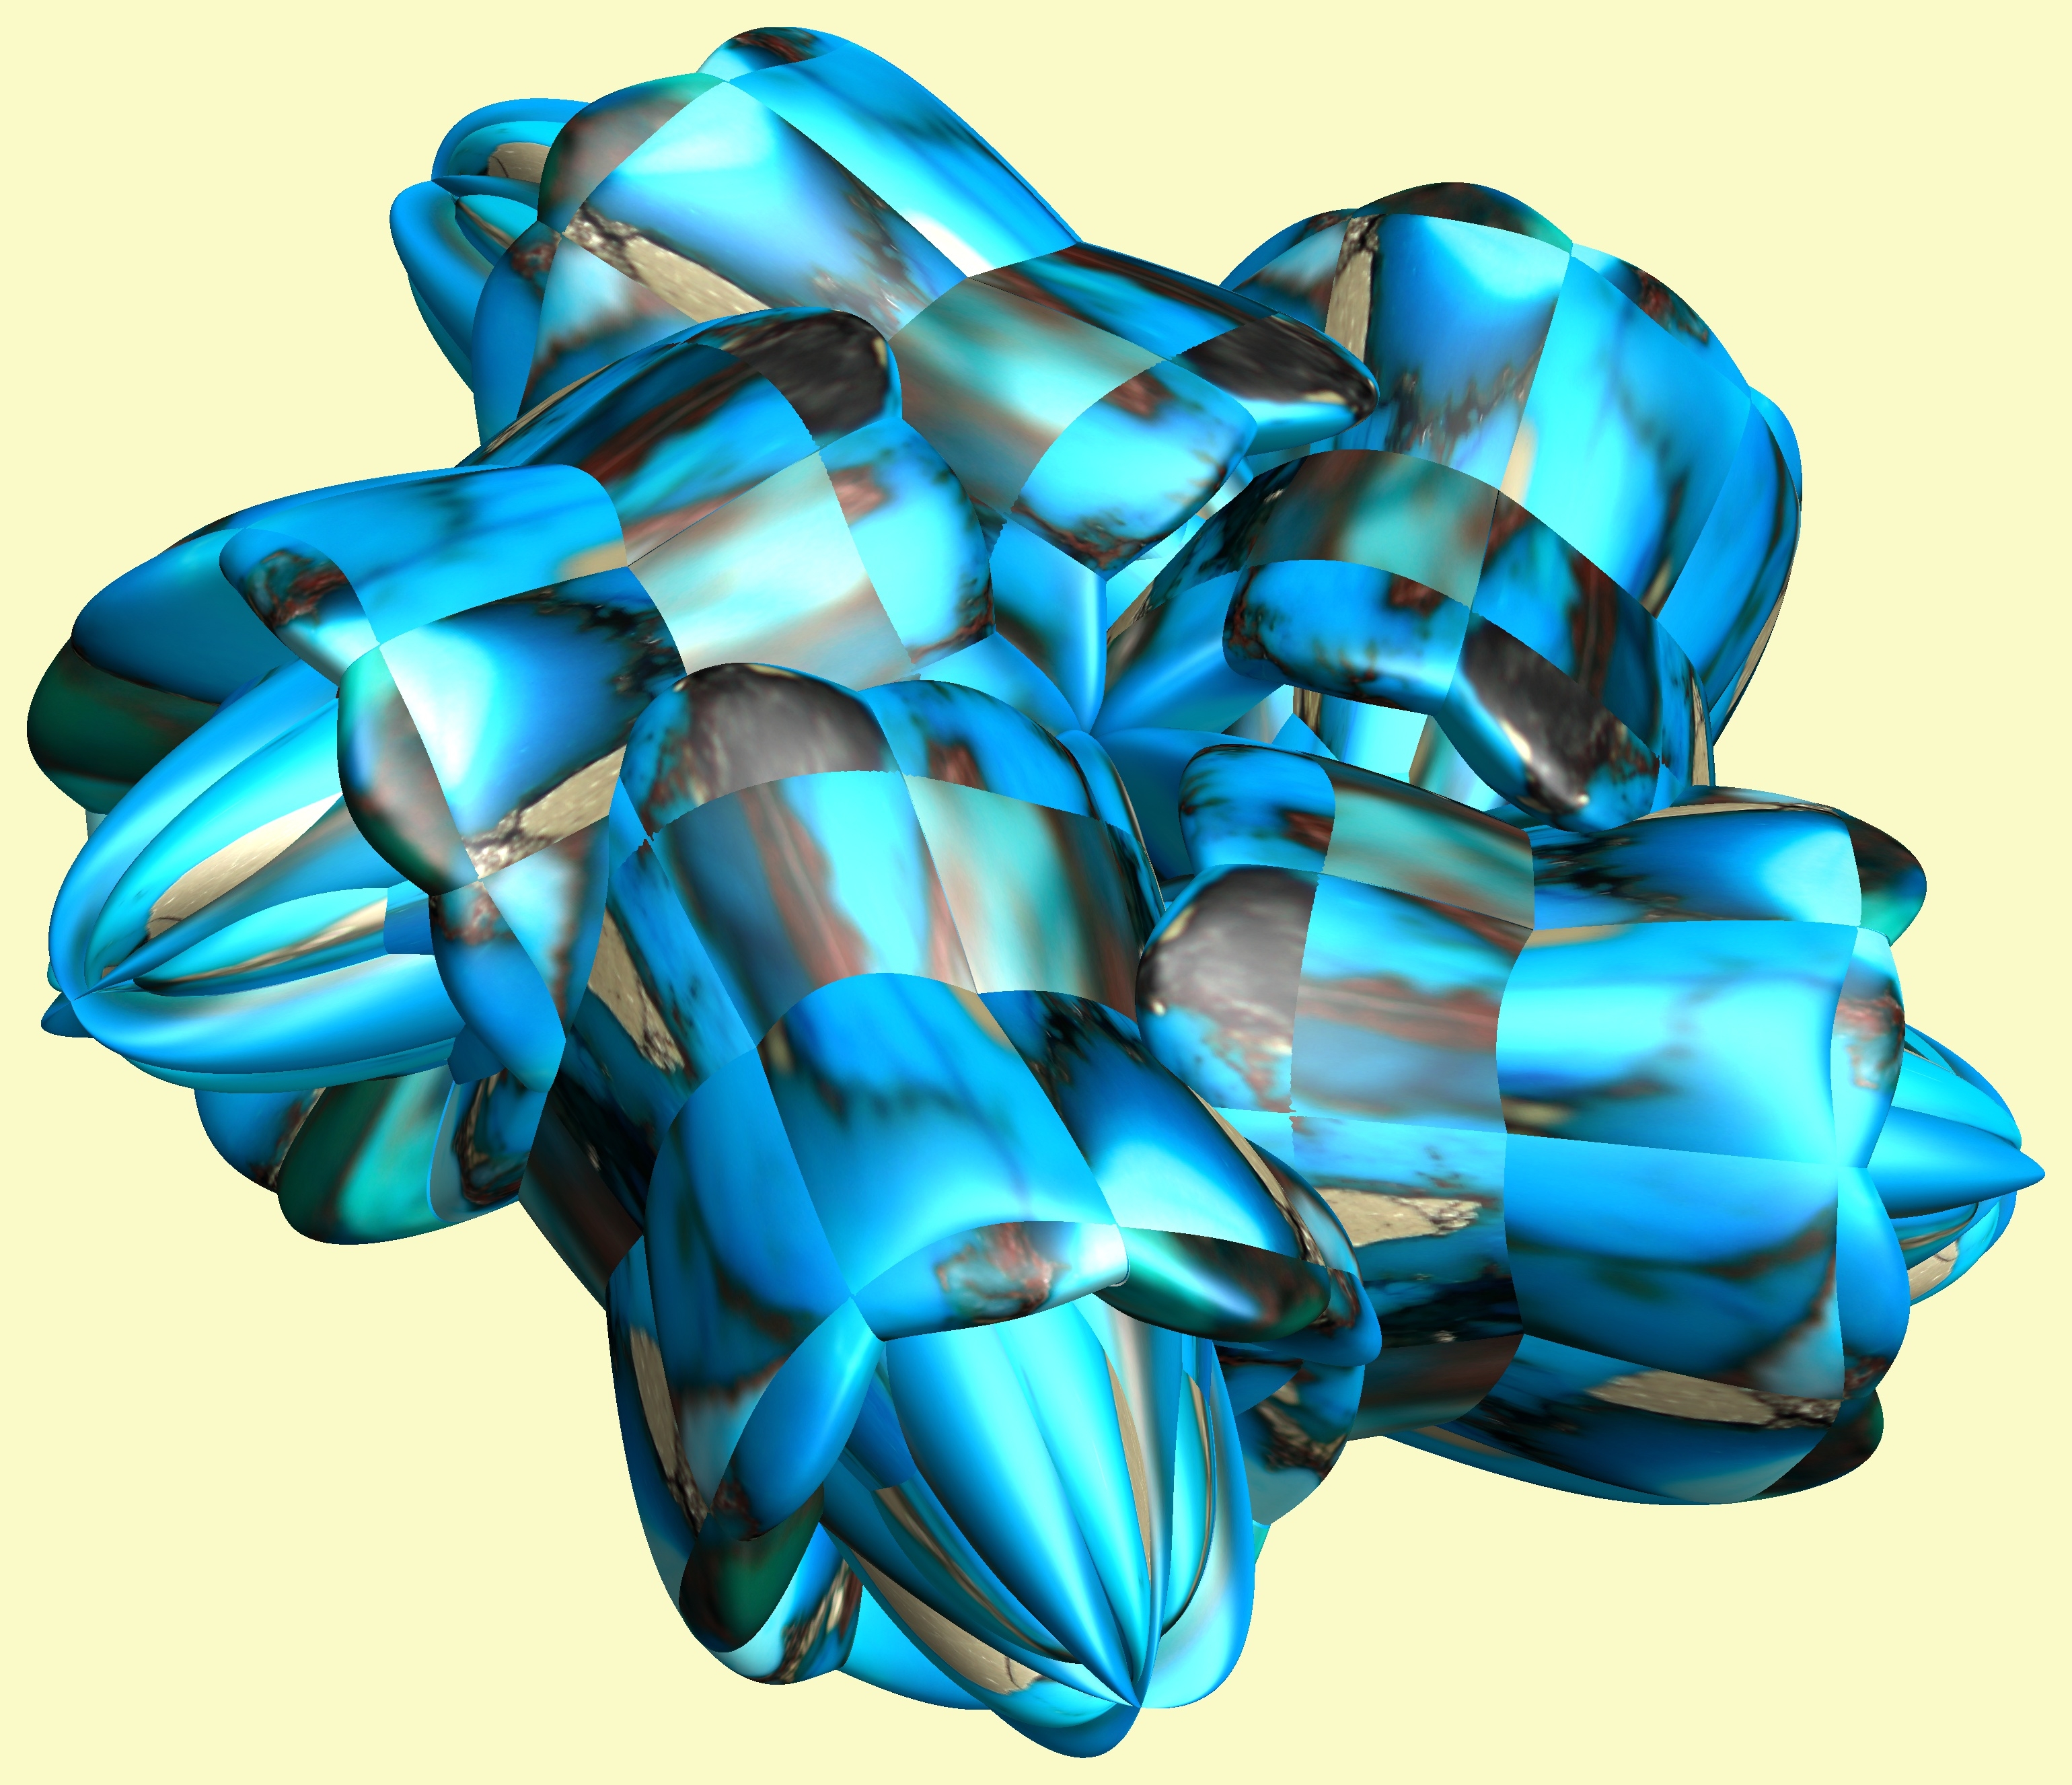
structure, texture, flower, petal, pattern, blue, human body, figure, turquoise, illustration, design, symmetry, 3d, graphic, organ, torus, mathematica, cg, parametricplot3d, code, program, algorithm, abstruct, mapping, perfect5th, p5, chord